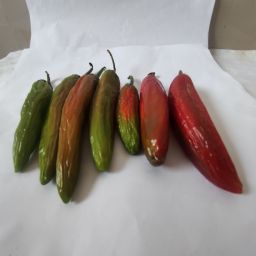
Crop: New Mexico Green Chile
Quality: Old